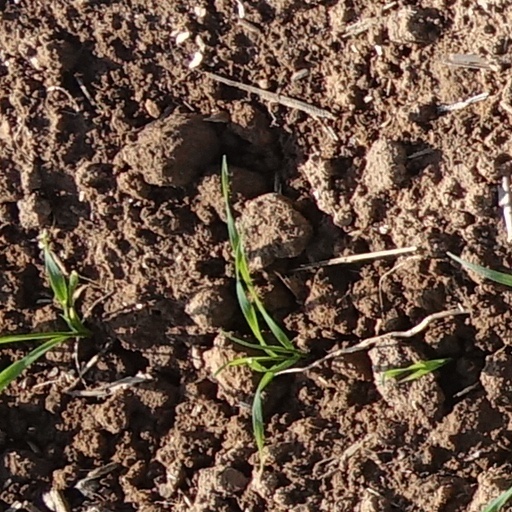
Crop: wheat